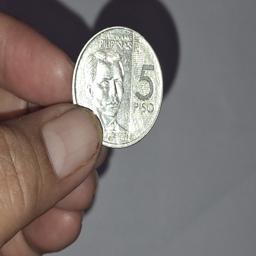
Label: 5_New_Front